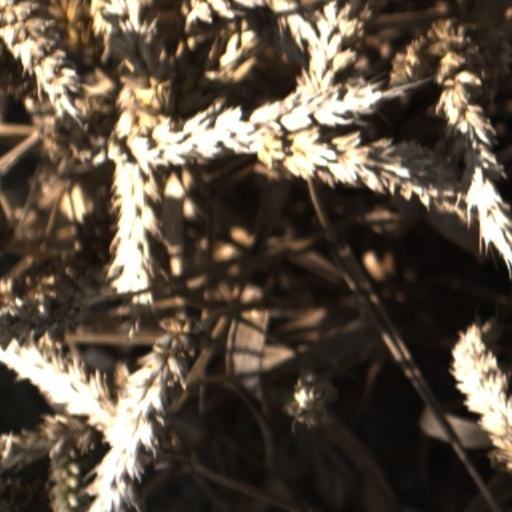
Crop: wheat